Tokoname ware

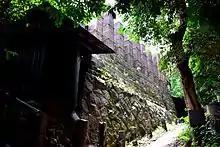
The Tōei kiln, largest climbing kiln ("nobori-gama") in Japan

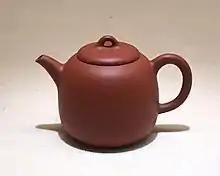
"Kyūsu" tea pot, Taishō era c. 1921–1925, by Yamada Jōzan I

Pottery made in Tokoname dates back to the 12th century. During the Heian period, what is now called Tokoname ware was already part of daily life. A kiln known as the Takasaka kiln was built in the 14th century. Towards the end of the Edo period in the late 19th century, Koie Hokyu completed a chambered "climbing kiln" ("nobori-gama"). The excellent reputation of modern Tokoname ware was established by his son Koie Hoju. He laid the foundations for earthenware pipe making and introduced the redware for which the town became renowned. A statue was later put up in his honour in the town.